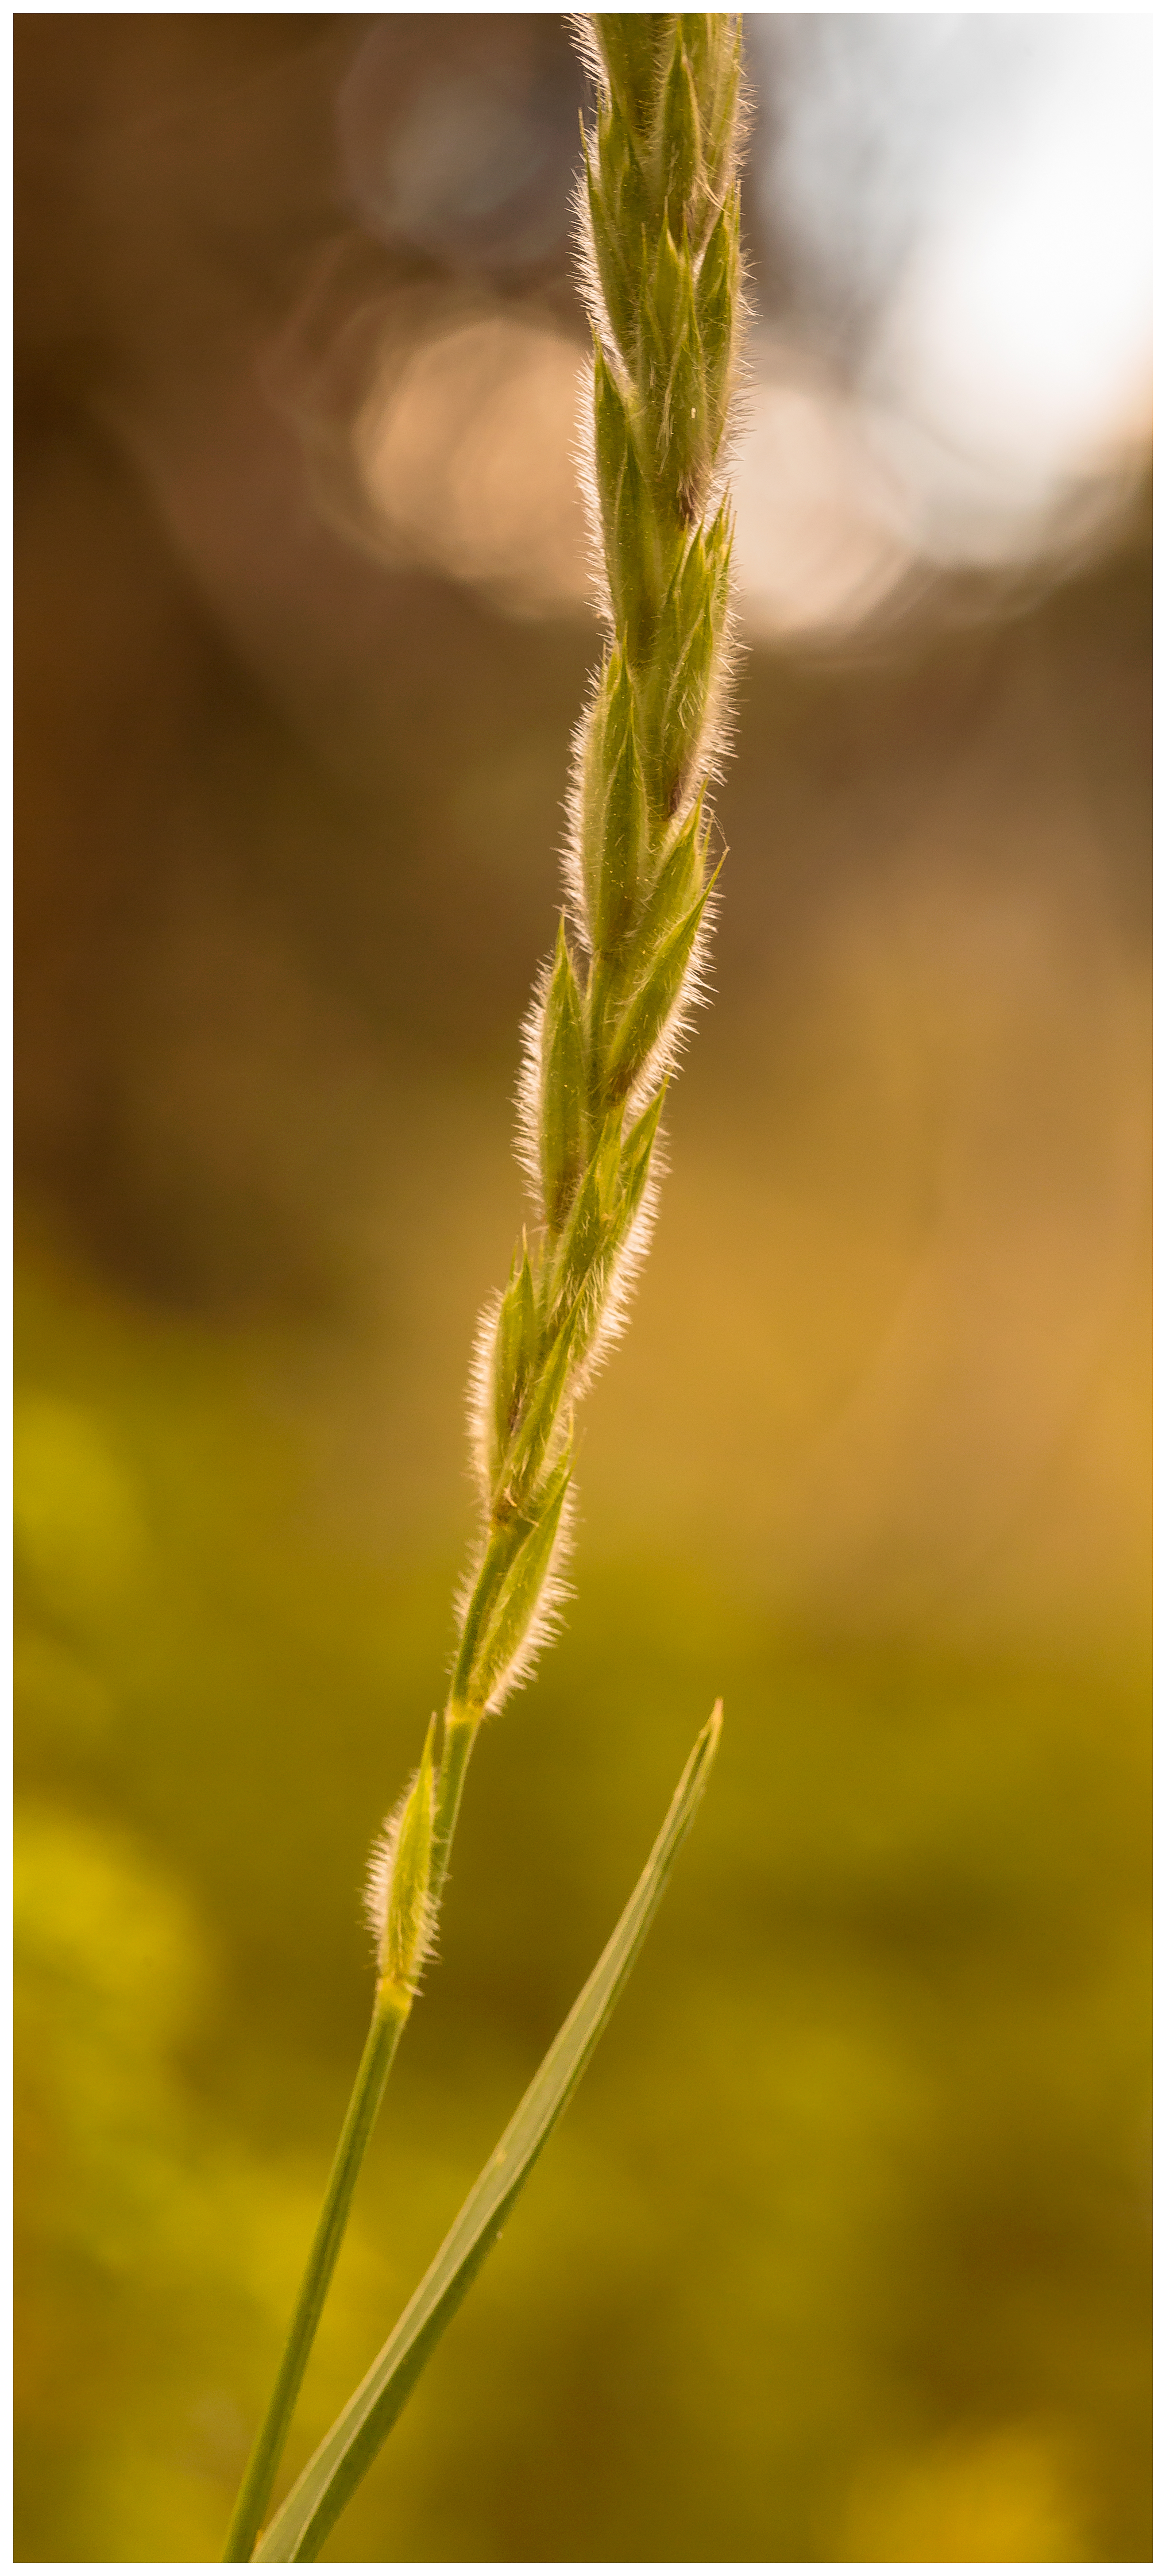
nature, grass, branch, bokeh, plant, field, wheat, prairie, sunlight, leaf, flower, green, golden, crop, yellow, flora, weed, stalk, close up, vertical, backlit, macro photography, flowering plant, grass family, plant stem, land plant